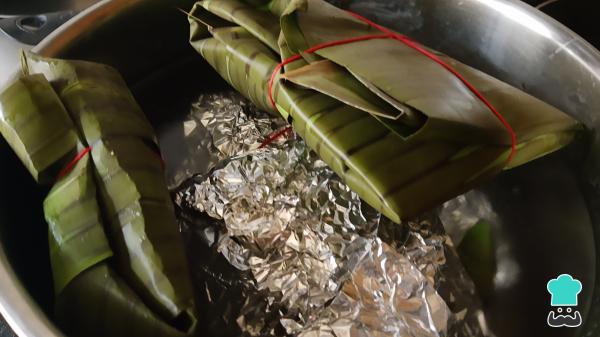
Para cocinar los tamales, debes agregar agua hasta un poco más de la mitad de la olla para que quepan todos los tamales, añade también dos cucharadas de sal y deja que comience a hervir. Cuando el agua está hirviendo agrega los tamales, tapa la olla, baja la temperatura y deja cocinar durante 1 hora y media. Otra forma de hacerlos es al baño María para evitar que se mojen de más.Truco: si elegiste envolver los tamales también con hoja de aluminio estos quedarán más protegidos.